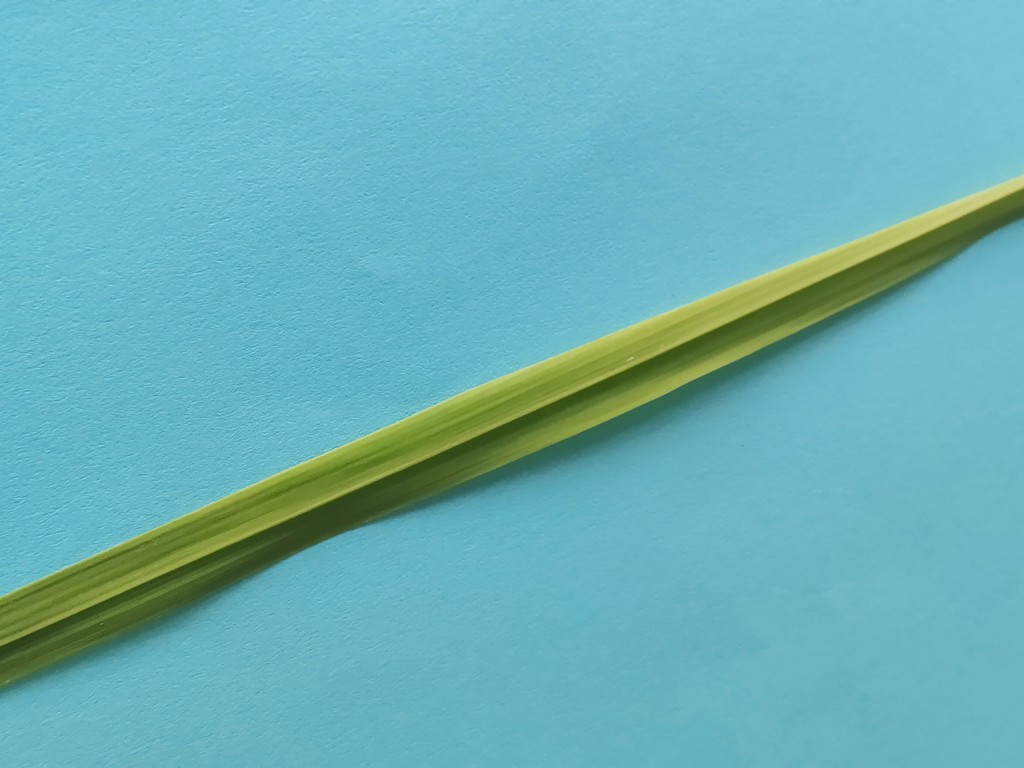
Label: Healthy